Walter Wislicenus

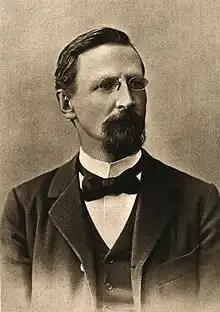
Walter Wislicenus.

Walter Friedrich Wislicenus (November 5, 1859 – October 3, 1905) was a German astronomer. He taught at the University of Strasbourg starting in 1888, and was a professor from 1897 until his death. He was known for his lectures given outside of academia that attracted many non-scientists, and for his publications for the interested public.